Martha Holliday

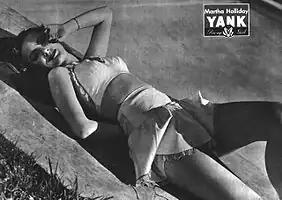
Holliday in "Yank, the Army Weekly" magazine, 1945

Martha Holliday (born Harriette Olson August 3, 1922 – November 22, 1970) was an American actress and dancer. She was a prima ballerina with the Pro-Arte Ballet Company in Havana, Cuba, and had a starring role as the romantic feminine lead in the film "George White's Scandals" (1945). She also appeared as a pin-up model in "Yank, the Army Weekly".